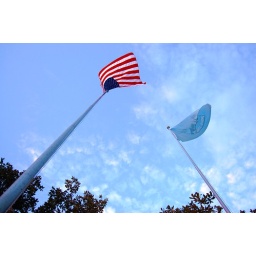
under a blue sky